New York State Route 78

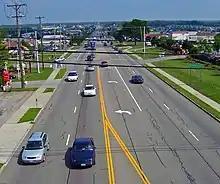
Looking north along Transit Road through Amherst from the Sheridan Drive (NY 324) overpass

North of Wehrle Drive, Transit Road widens to six and then eight lanes wide as it passes through a dense commercial shopping distance along the Amherst-Clarence town line until NY 5 (Main Street). The route condenses back to six lanes along the Eastern Hills Mall in Clarence, entering an intersection with a feeder road that connects to NY 324 (Sheridan Drive). NY 78 and Transit Road continue north, crossing under NY 324 and condense down to four lanes once again. NY 78 passes through more strip malls to the north of NY 324. Continuing north, NY 78 intersects with the termini of CR 192 (Maple Road) and CR 37 (Greiner Road).